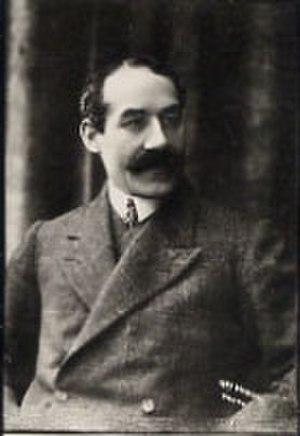
André Calmettes est un acteur et réalisateur français, né le 18 août 1861 dans le 1ᵉʳ arrondissement de Paris, ville où il est mort le 14 mars 1942 dans l'hôpital temporaire Piccini du 16ᵉ arrondissement.